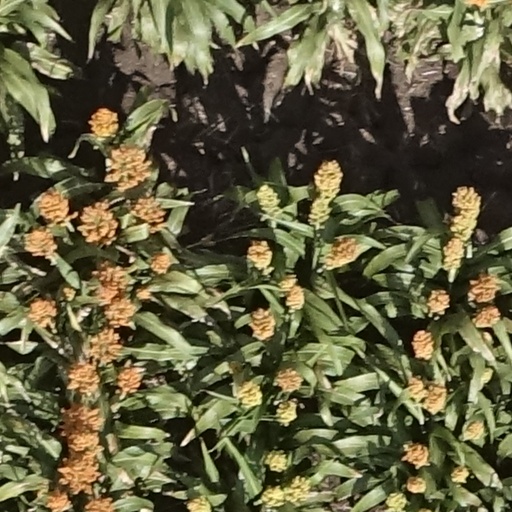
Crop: sorghum